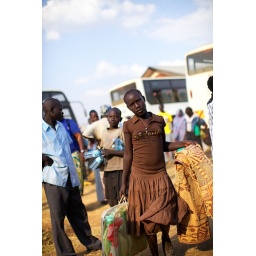
Returnee girl carrying her luggage from the bus to the waystation building in Torit, Eastern Equatoria State